Siege of Thessalonica (1422–1430)

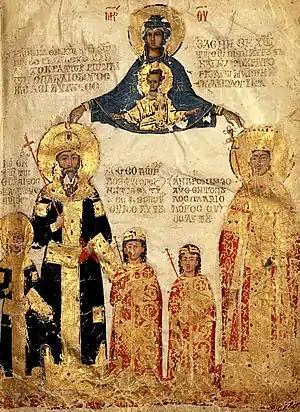
Miniature showing Emperor Manuel II Palaiologos (2nd from left) with his family: his oldest son and co-emperor JohnVIII is first from left, while the Despot Andronikos is fourth

The eventual victor in the Ottoman civil war, Mehmed I, maintained good relations with the Byzantines who had supported him. The accession of Murad II changed the situation, as John VIII Palaiologos, the heir-apparent and "de facto" regent for the ailing ManuelII, set up Mustafa Çelebi as a rival to Murad. After defeating his opponent, Murad, determined to extinguish the remnants of the Byzantine state, laid siege, unsuccessfully, to Constantinople from 10 June to 6 September 1422. In June 1422, Burak Bey, the son of Evrenos, assisted by various Ottoman marcher-lords of the Balkans, besieged Thessalonica as well, and ravaged its suburbs and the western portion of Chalcidice.